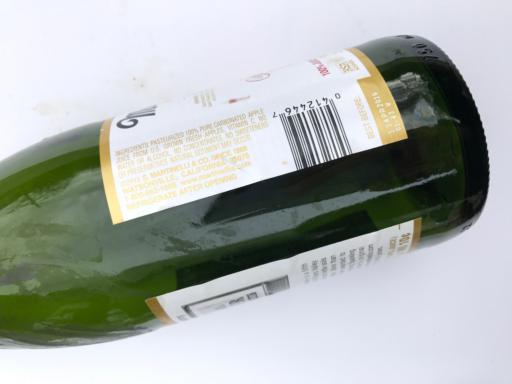
Waste category: glass